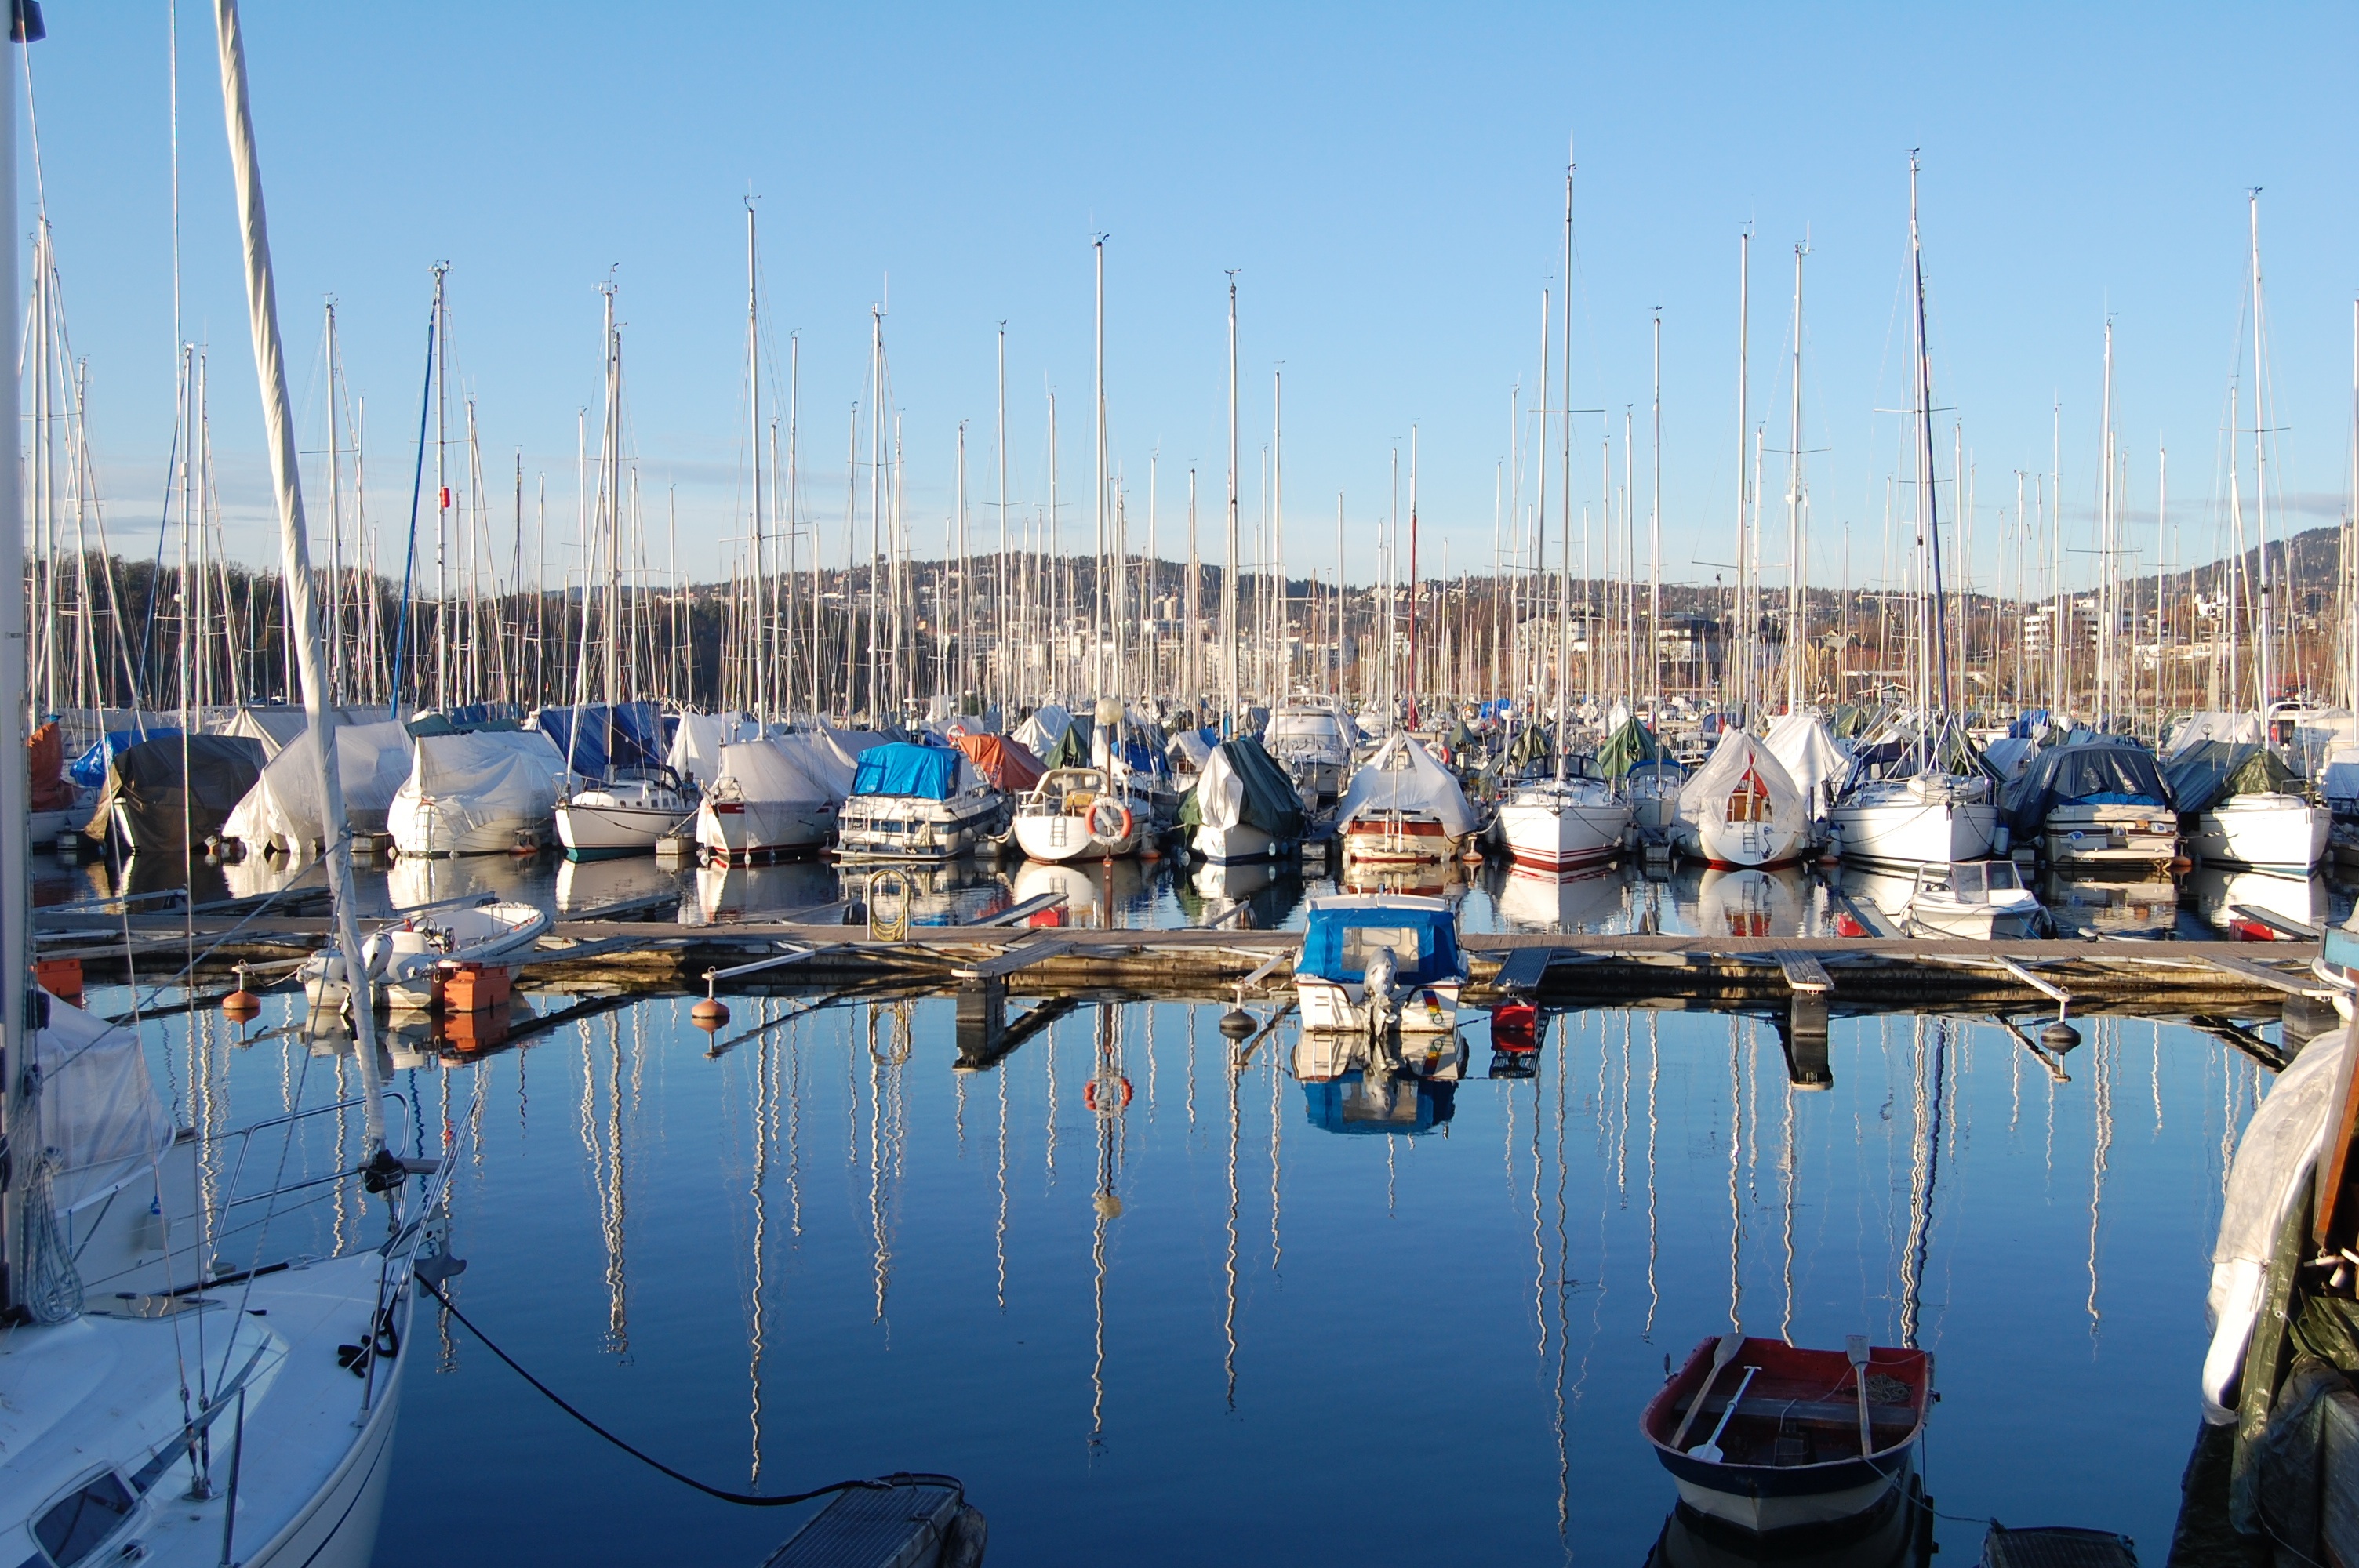
sea, dock, boat, vehicle, mast, sailing, harbor, marina, port, sailboat, sail, watercraft